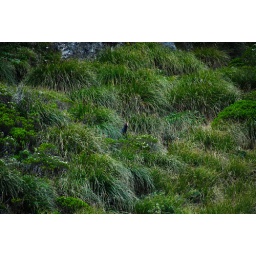
A little bird kept watch and boomed away in the grass